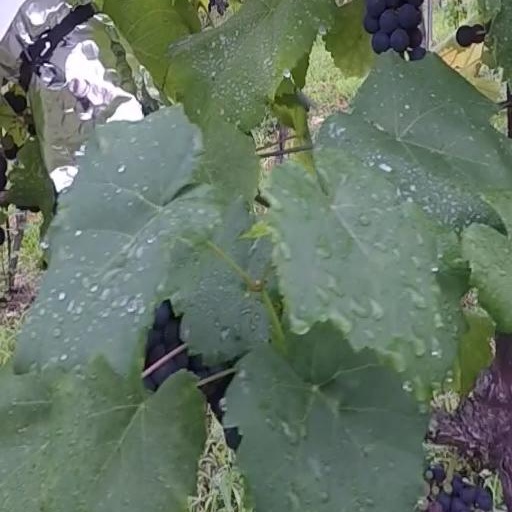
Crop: grape